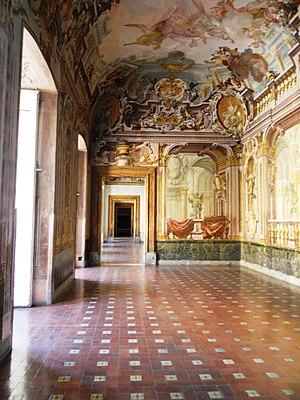
Le palais royal de Portici est une demeure historique que Charles de Bourbon a fait construire comme résidence pour la dynastie des Bourbons de Naples, avant d'édifier le plus imposant palais de Caserte.